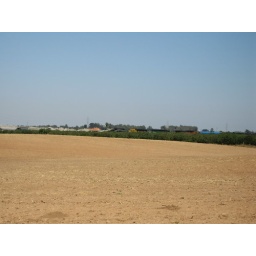
train wreck by my house